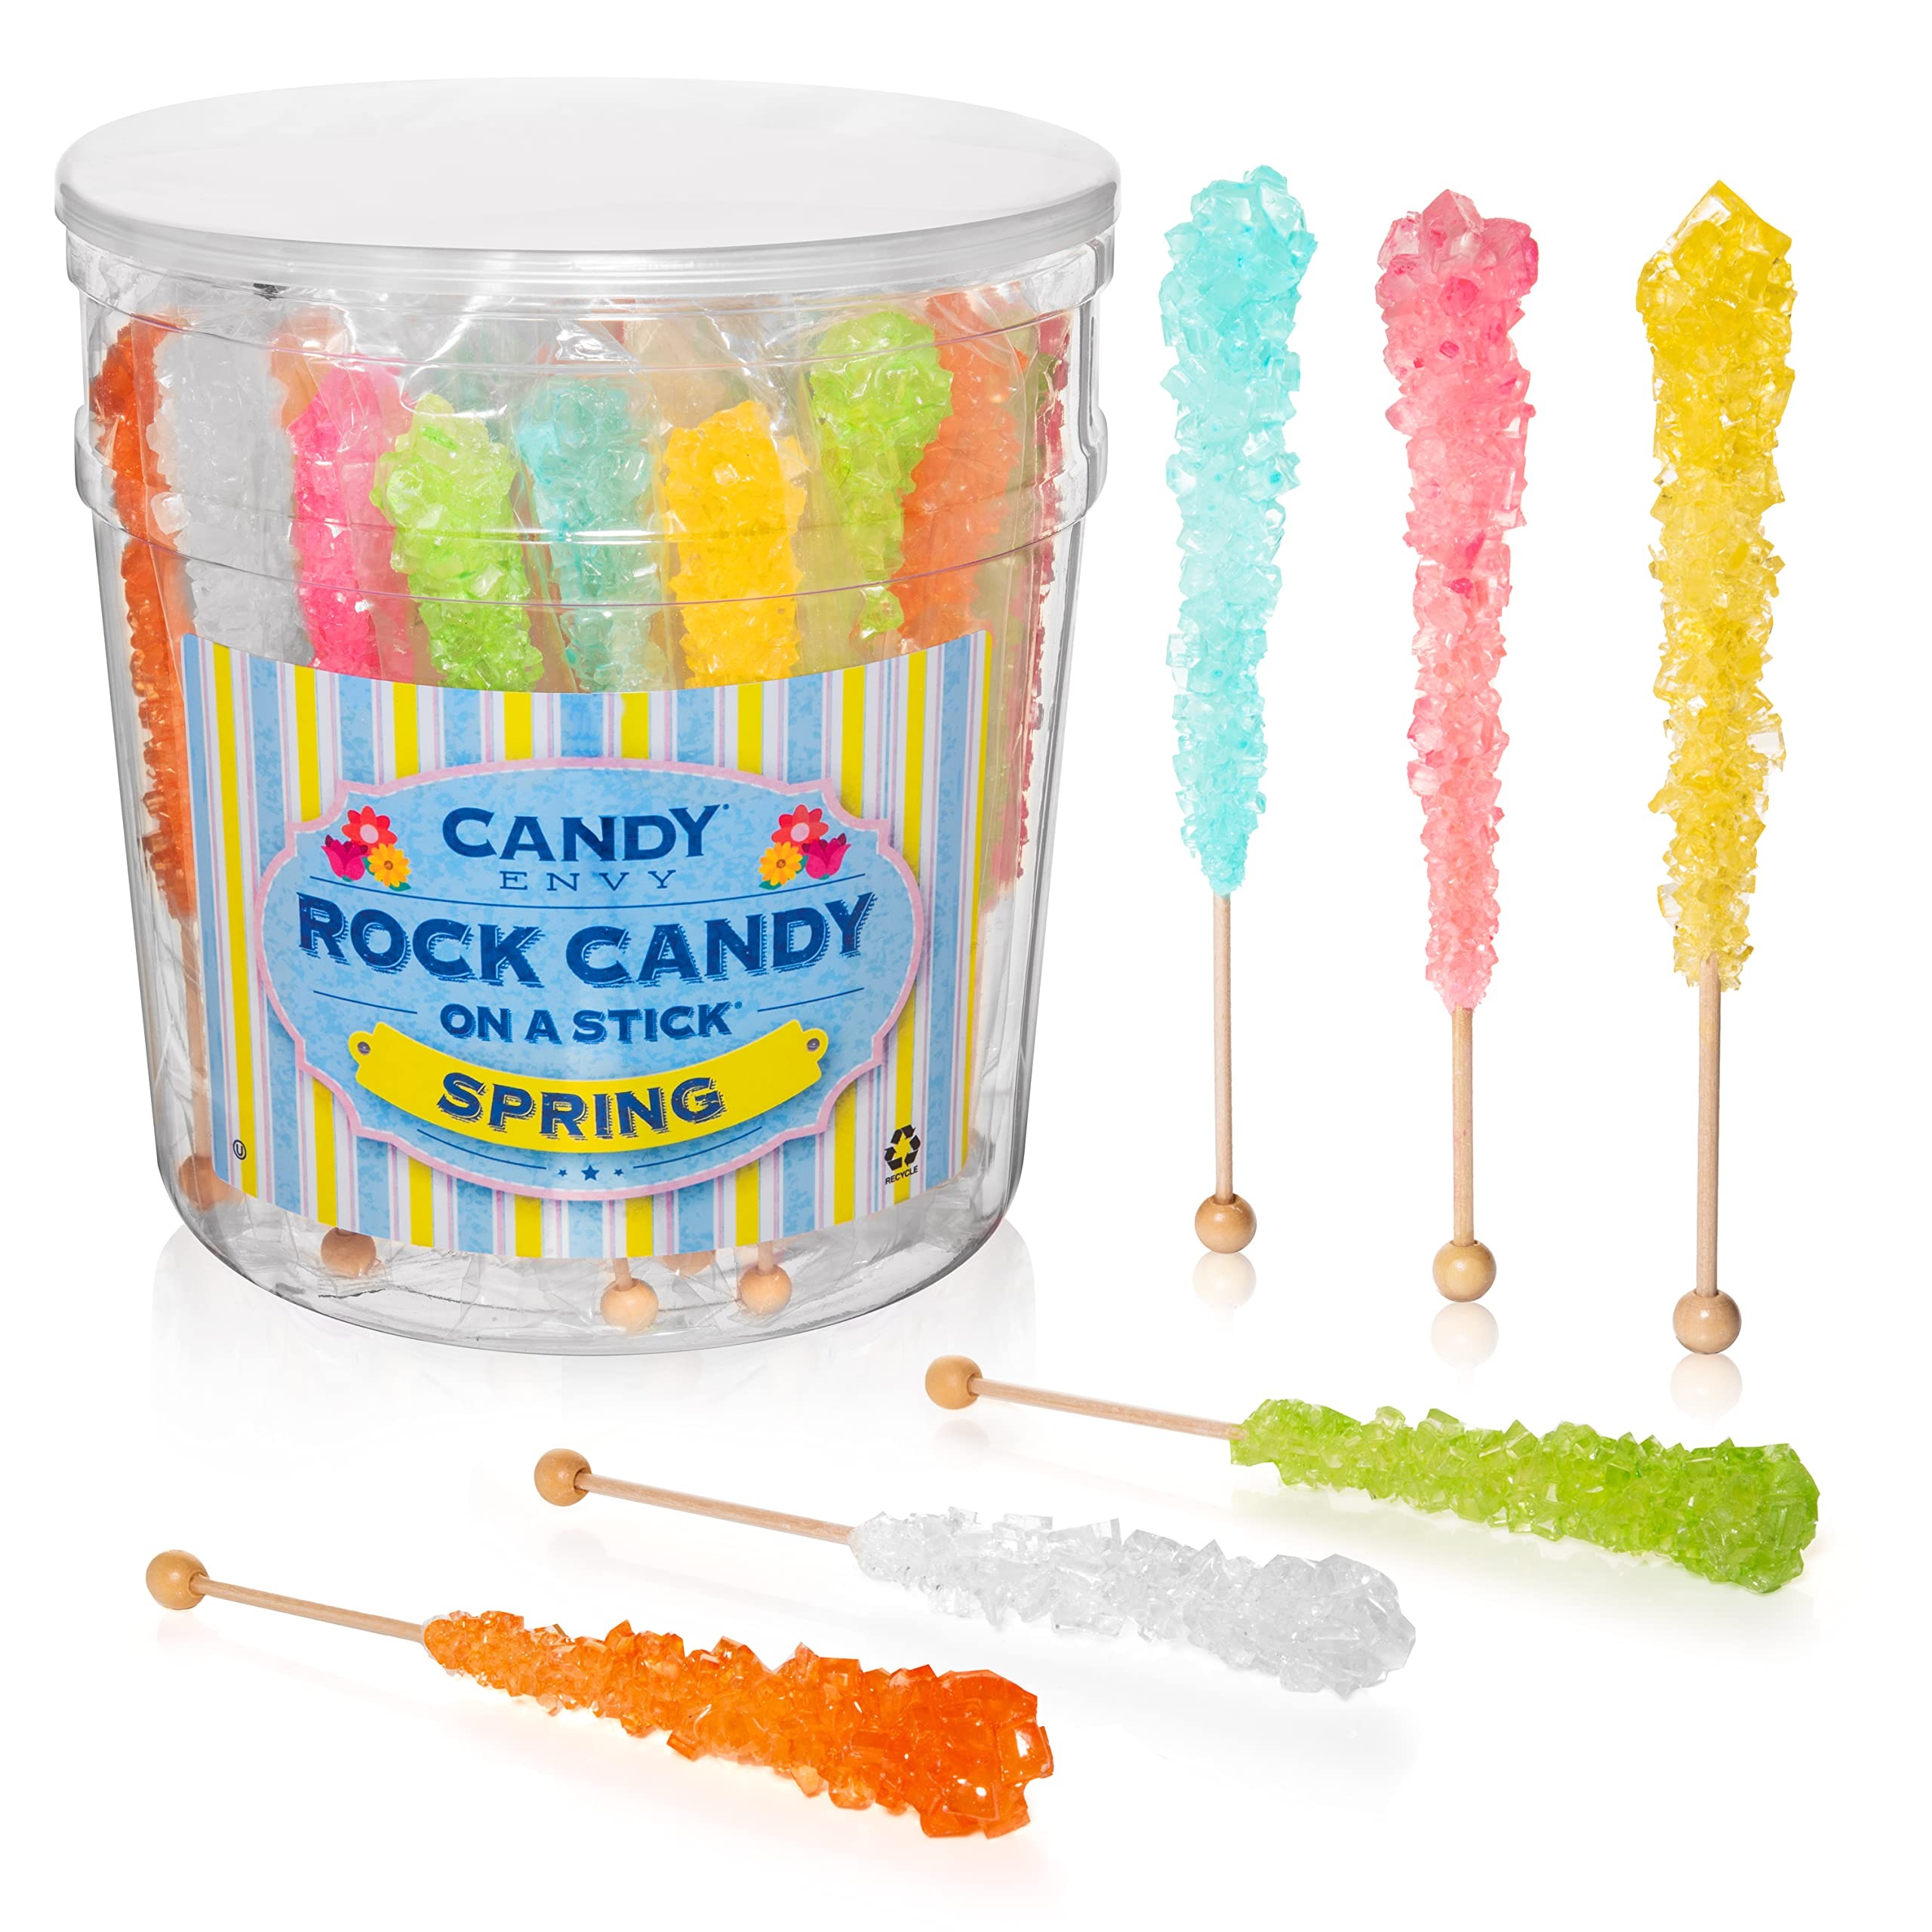
Item Name: Candy Envy - Spring Rock Candy Sugar Sticks - Spring Pastel Colors - 36 Indiv. Wrapped
Bullet Point 1: Leap into Spring with our perfect Pastel 36 Individually Wrapped Pastel Rock Candy Sugar Sticks! Stored in a Reusable Tub!
Bullet Point 2: Colors and Flavors Include: Light Pink (Cherry), Light Green (Watermelon), Orange (Orange), Light Blue (Cotton Candy), White (Original Sugar), Yellow (Banana)
Bullet Point 3: Every piece of Rock Candy Sugar Stick is Sugarlized on the stick and has, on average, 4" of Sugar Candy on every stick! Total size from bottom of stick to top of candy is 7 inches.
Bullet Point 4: Perfect for your next Easter Basket, Party or Event, Mixed Drinks, Hot Drinks or just to satisfy that Sweet Tooth!
Bullet Point 5: Our Rock Candy Sugar Stick is manufactured in South Africa.
Product Description: COLORFUL SPRING CANDY - Great classic Spring colors that are sure to be a hit with both children and adults
Value: 36.0
Unit: Count

Price: 46.99